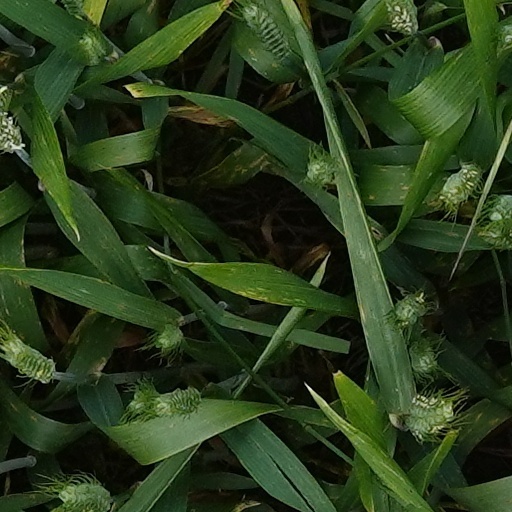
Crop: wheat